Muscle cell

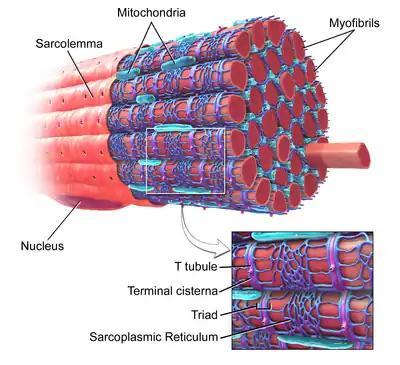
Diagram of skeletal muscle fiber structure

Skeletal muscle cells are the individual contractile cells within a muscle and are more usually known as muscle fibers because of their longer, threadlike appearance. Broadly there are two types of muscle fiber performing in muscle contraction, either as slow twitch (type I) or fast twitch (type II).